Toddler

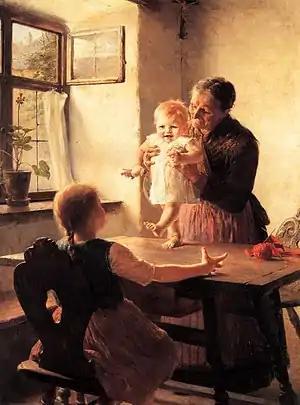
Painting from 1892 of an infant learning to walk. Taking their first independent steps, typically in the months after their first birthday, is often seen as one of the major milestones in the early years of a child's life.

Toddler development can be broken down into a number of interrelated areas. There is reasonable consensus about what these areas may include: